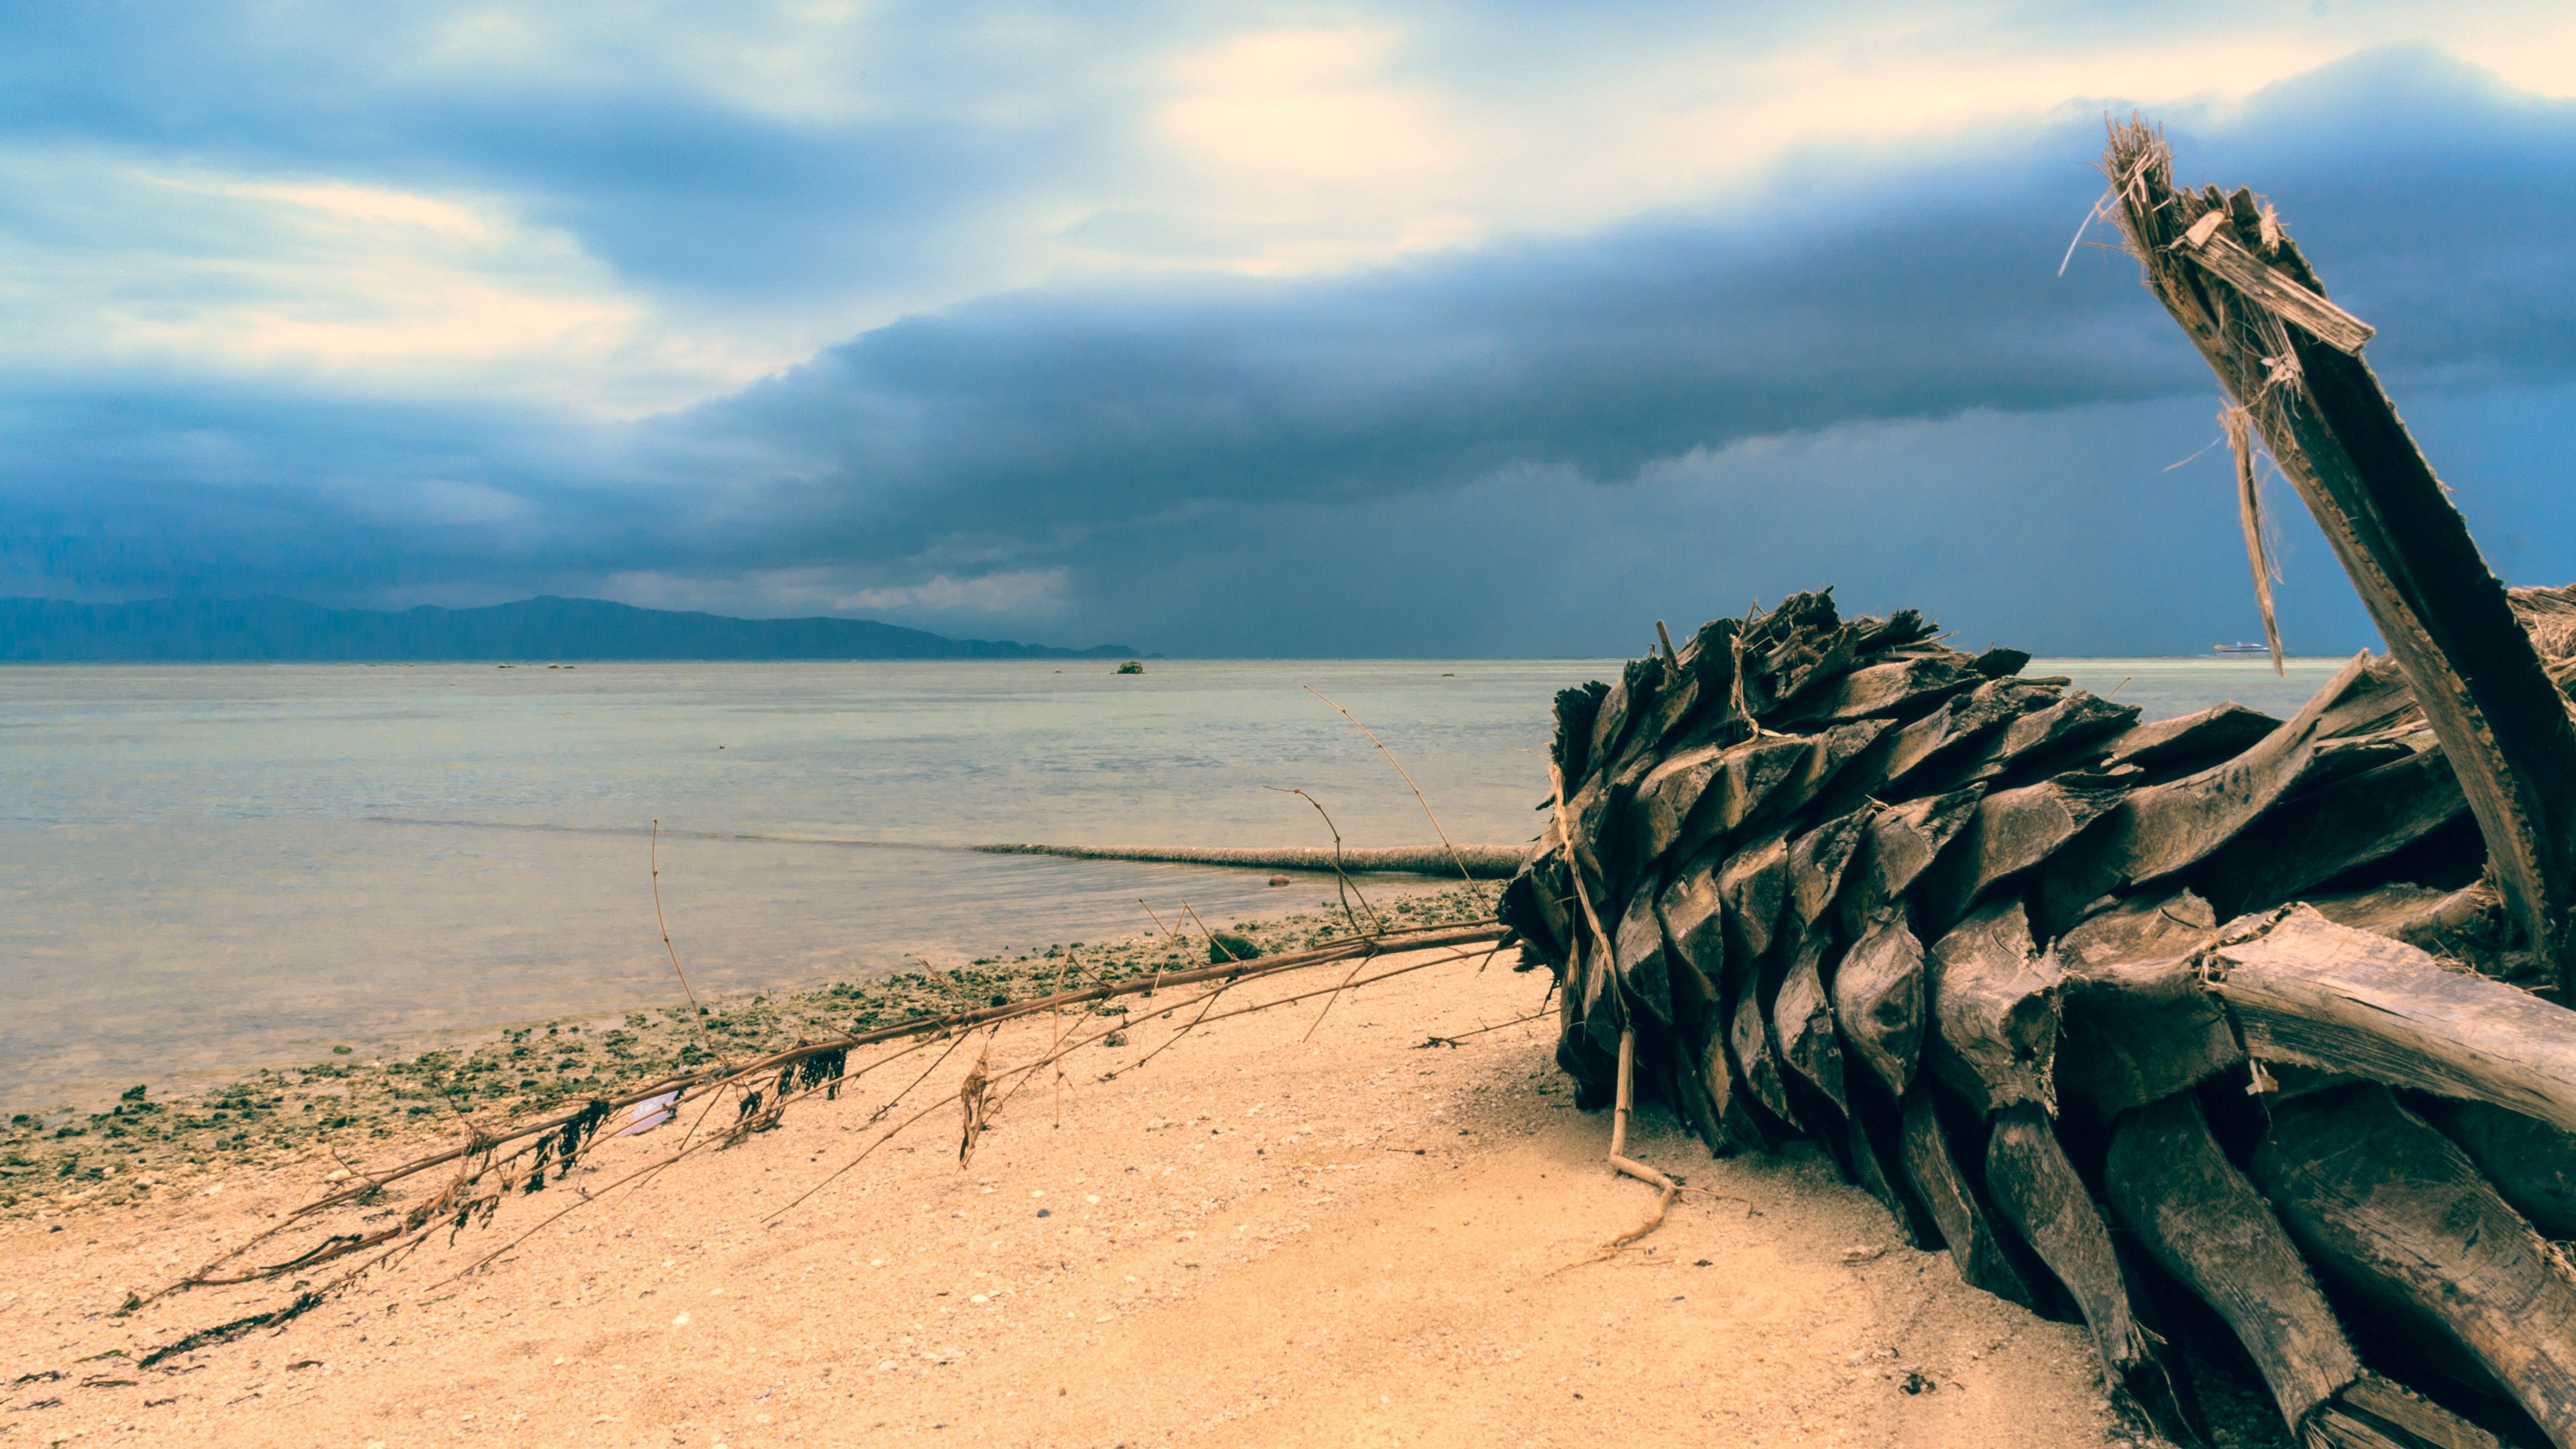
beach, landscape, sea, coast, sand, ocean, horizon, shore, wave, palm, storm, bay, material, body of water, tropical storm